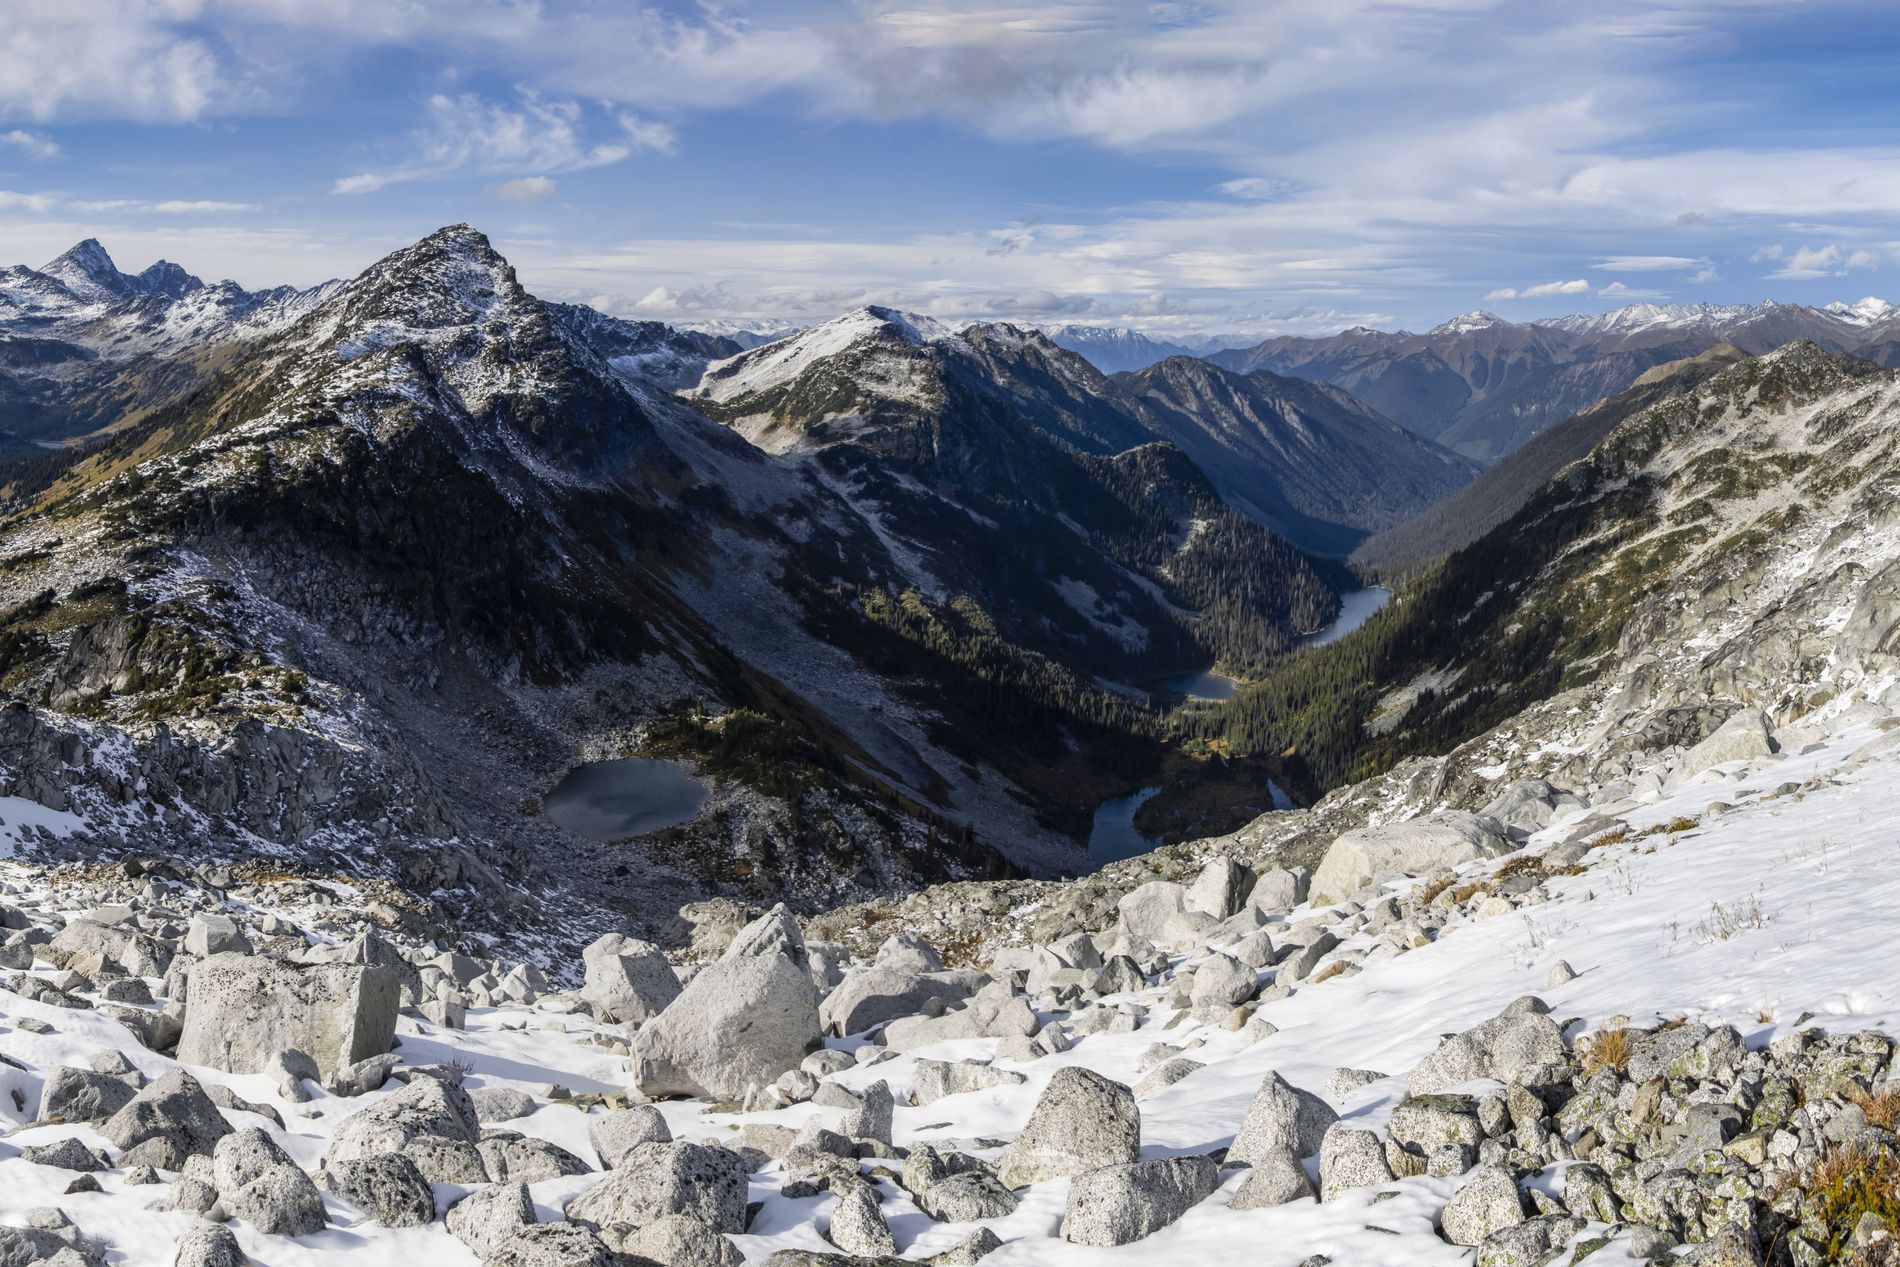
big valley
The image is of mountain snow dusted peaks.
 In the foreground, large gray rocks.
The middle ground is a big valley.
 The sky above is partly cloudy.
The high-angle photograph shows mountains with snow-dusted peaks and valleys under a partly cloudy sky.
 Large gray rocks and patches of snow cover the foreground.
 The color palette is blues, whites, and grays.
Landscape photography.
Labels: Mountain, Mountain Range, Nature, Outdoors, Peak, Wilderness, Slope, Scenery, Ice, Rock, Landscape, Glacier, Snow, Valley, Rubble, Lake, Water, sky, rocks
Camera: Canon Canon EOS 90D
Lens: TAMRON 16-300mm F/3.5-6.3 Di II VC PZD B016, Canon EF 300mm f/2.8L IS II USM
Aperture: F10
Exposure: 1/320 sec
ISO: 100
Focal length: 26.0 mm